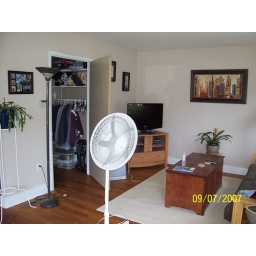
Living room looking at the door to our bedroom (with the fan in the middle of the room)